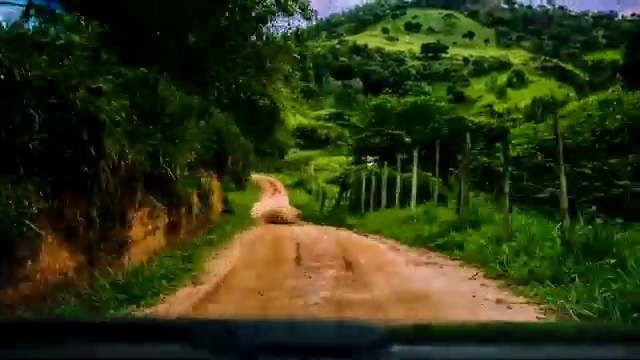
Fire: no
Smoke: no